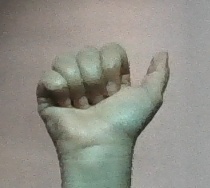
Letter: dhad